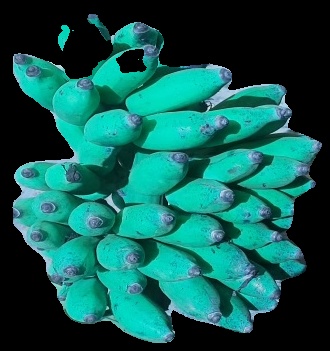
Variety: elakki-bale
Grade: grade3